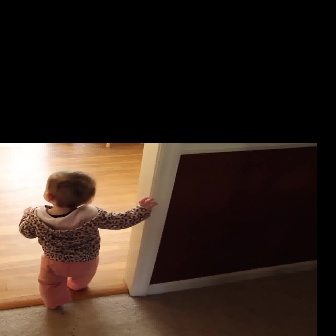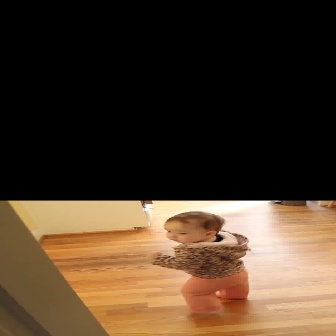
  Please identify the target specified by the bounding box [18,170,157,310] in the first image and locate it in the second image. Return the coordinates in [x_min,y_min,x_max,y_max] format.
Answer: [145,210,248,313]